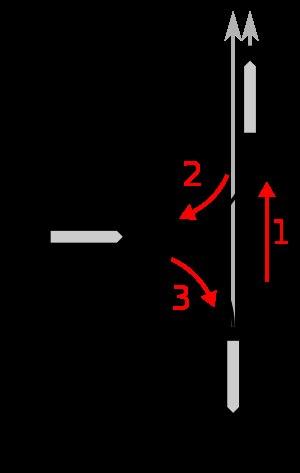
Le dépôt de Trappes est un technicentre de la Société nationale des chemins de fer français situé à 27 km de la gare de Paris-Montparnasse sur le territoire de la commune de Trappes, dans le département français des Yvelines.